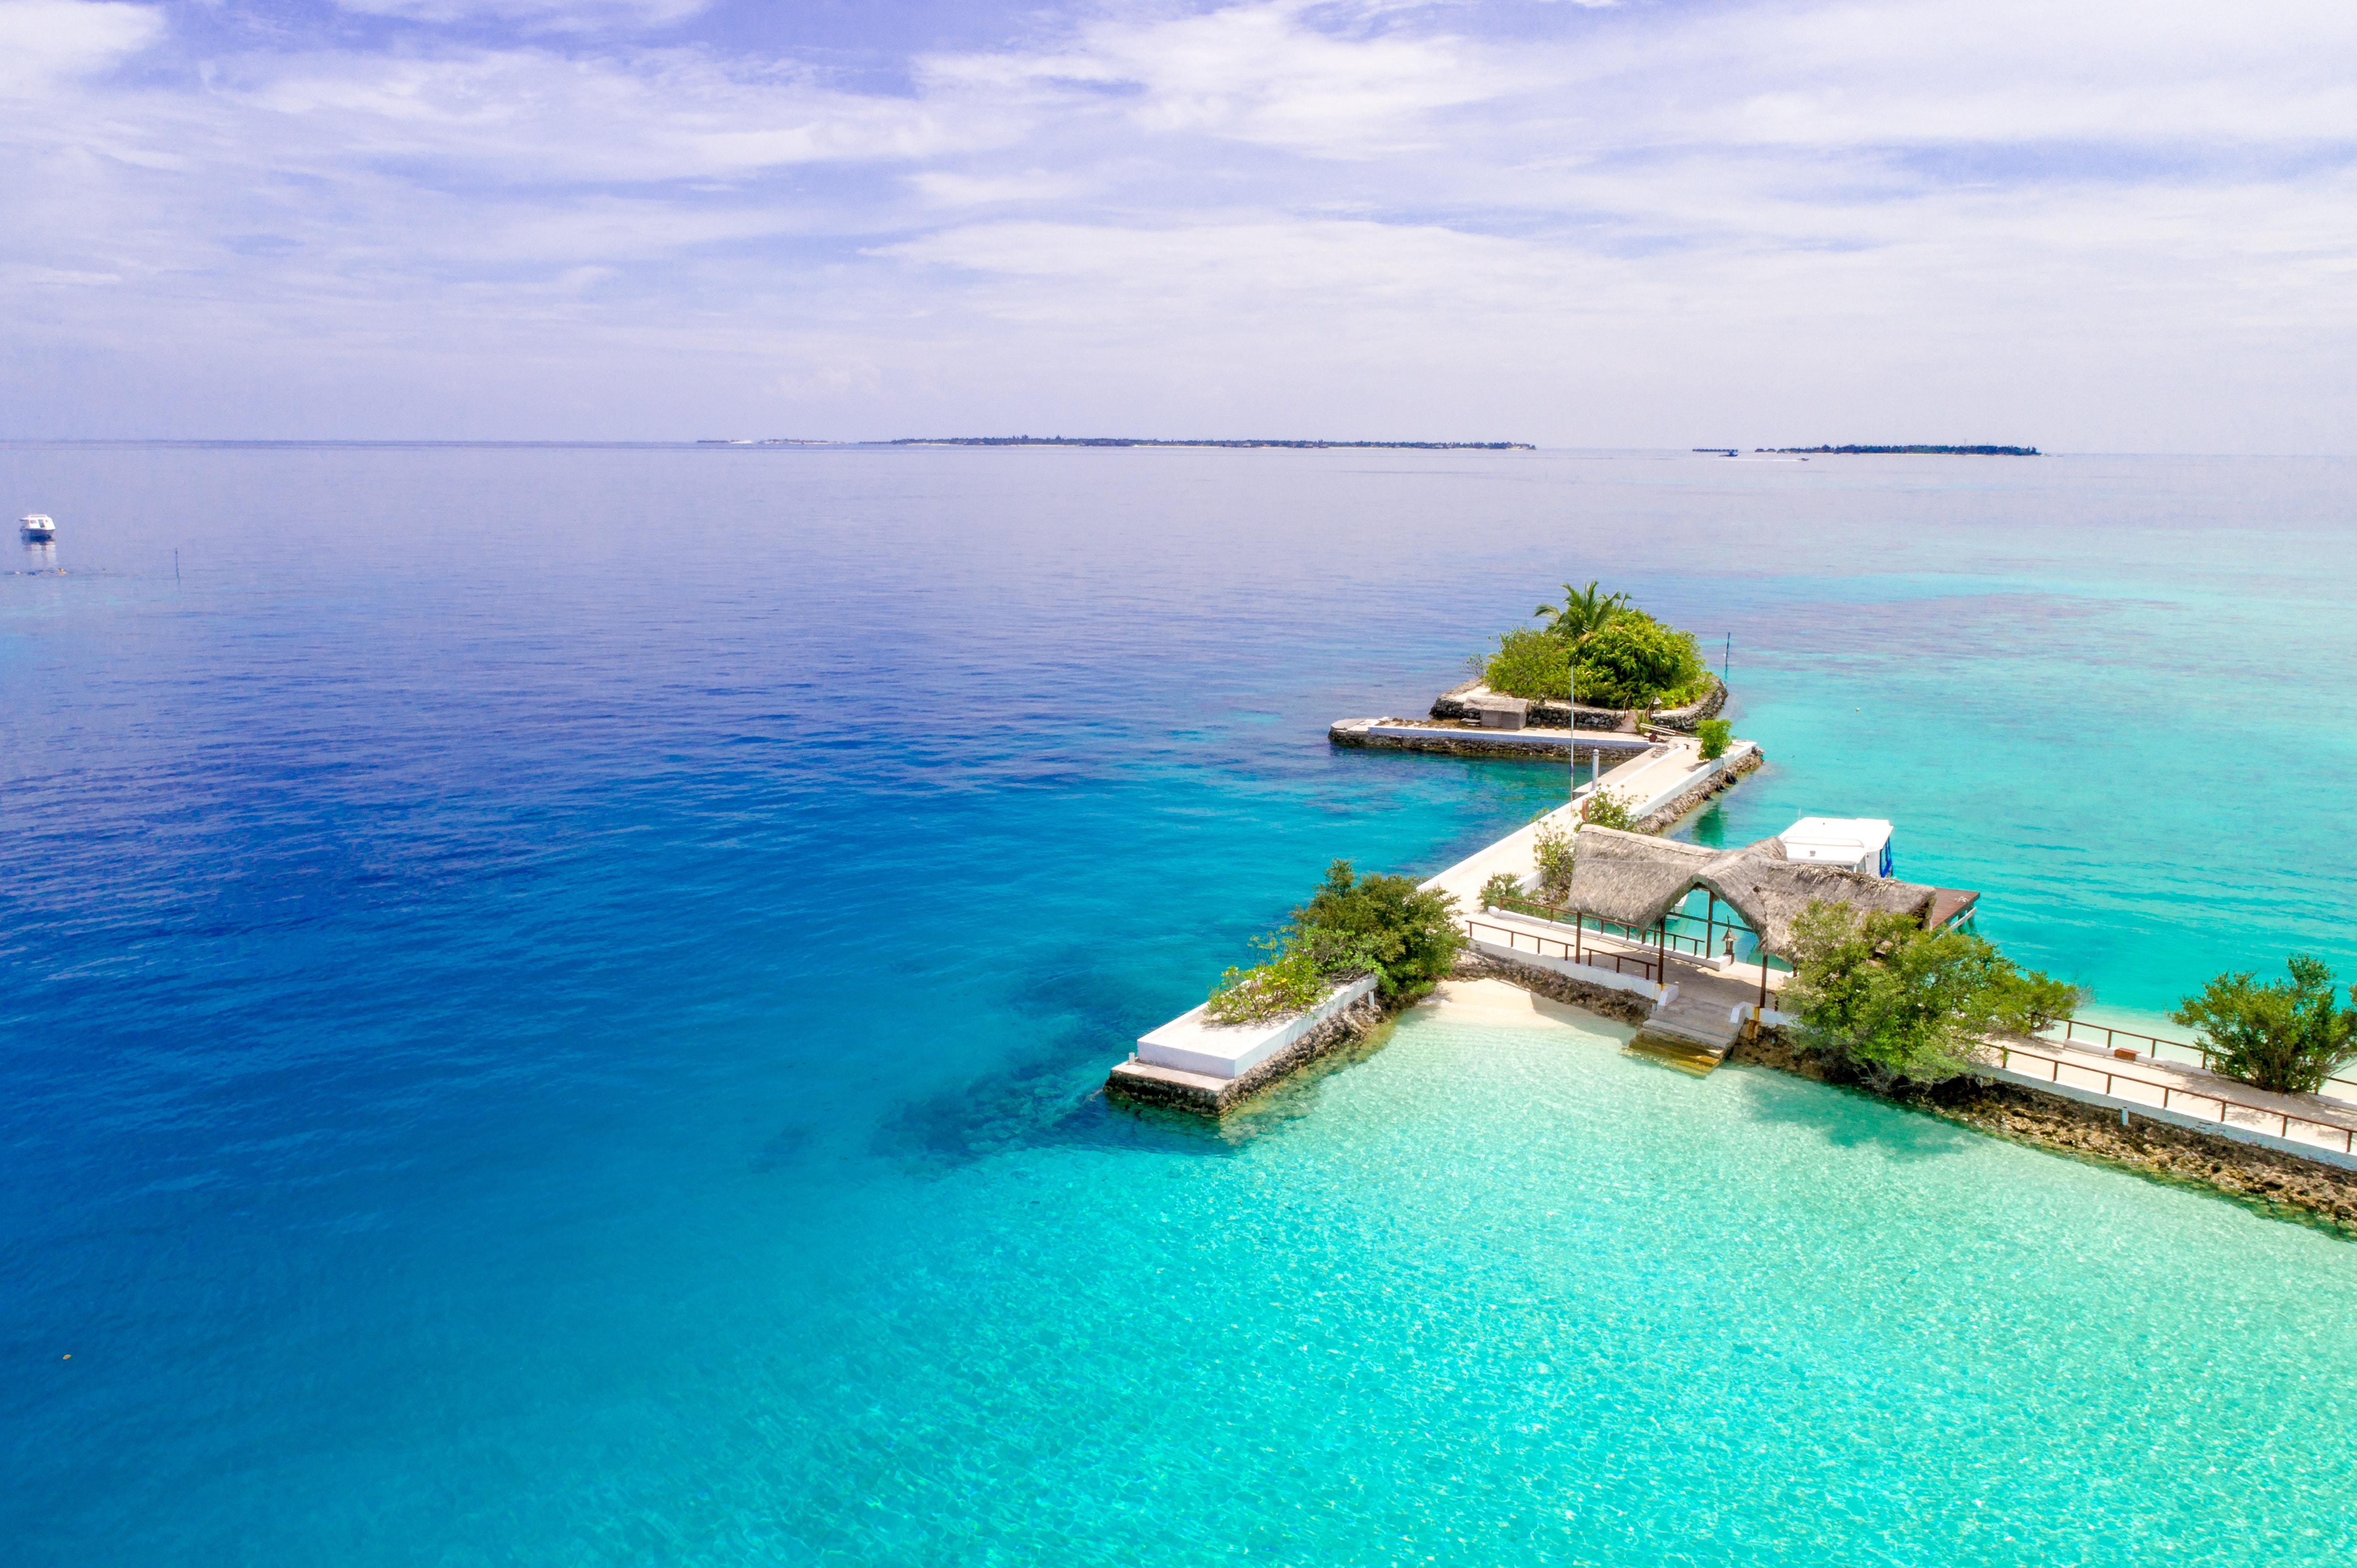
sea, blue, coastal and oceanic landforms, ocean, natural landscape, sky, azure, island, caribbean, tropics, coast, islet, vacation, tourism, horizon, landscape, bay, lagoon, promontory, bight, archipelago